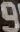
Number: 9